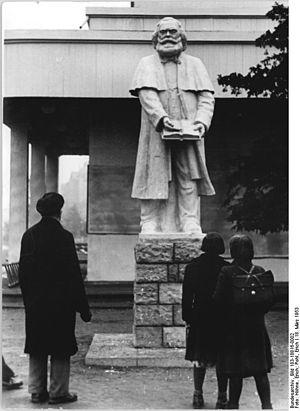
Les pavillons de l'amitié germano-soviétiques ont été construits au début des années 1950 dans plusieurs villes d'Allemagne de l'Est. Ce sont des symboles des relations amicales que le pays entretenait avec l'Union soviétique et du culte du dictateur soviétique, Joseph Staline. Ces pavillons, utilisés comme moyen de propagande, sont également couramment appelés Stalinpavillon ou encore Sowjetpavillon